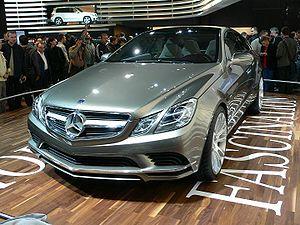
Concept Fascination de Mercedes
La Mercedes ConceptFascination est un concept car développé par le constructeur automobile allemand Mercedes-Benz, préfigurant la prochaine berline Mercedes-Benz Classe E. Présenté au Mondial de l'automobile de Paris - Édition 2008, ce concept inaugure un segment particulièrement surprenant mais qui existe pourtant depuis des années, celui du break de chasse coupé, dérivé d'une prochaine berline de série.
L'édition 2008 du Mondial de l'automobile de Paris est un salon international de l'automobile qui s'est tenu du 4 octobre au 19 octobre 2008 à la Porte de Versailles, à Paris.